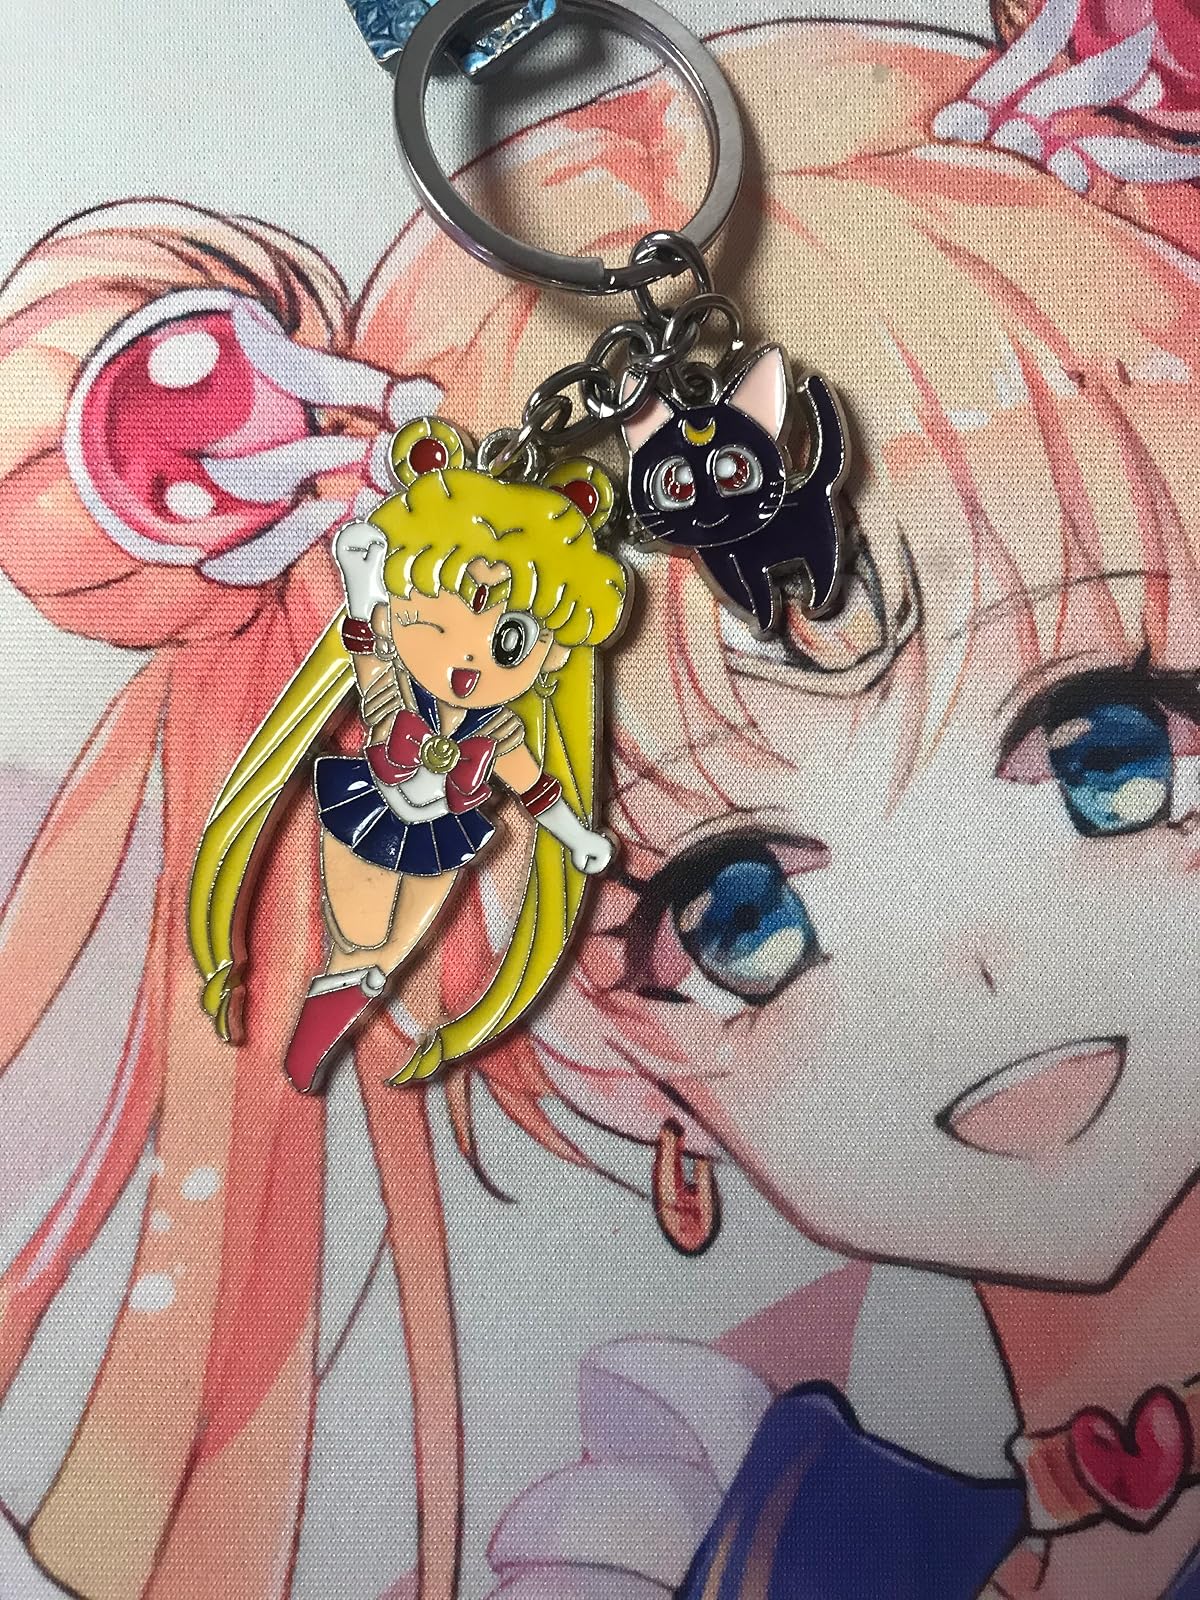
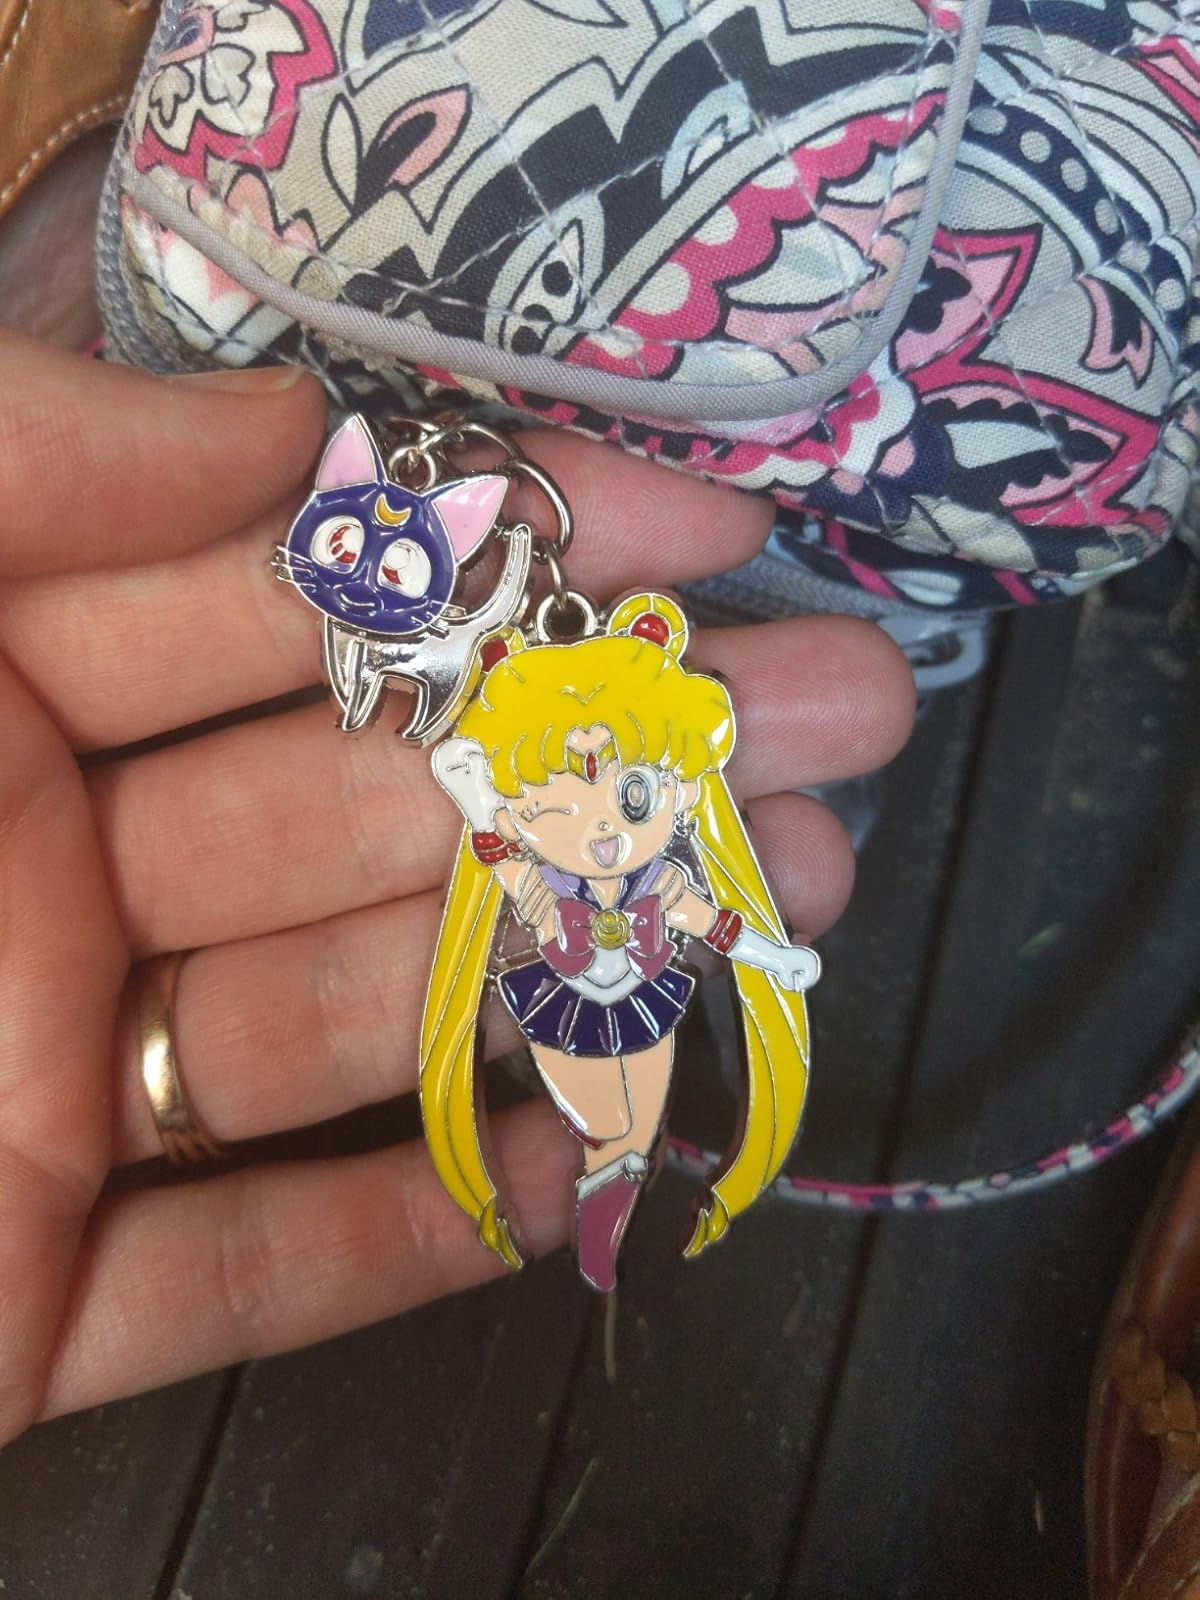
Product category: accessories_keychain
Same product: yes